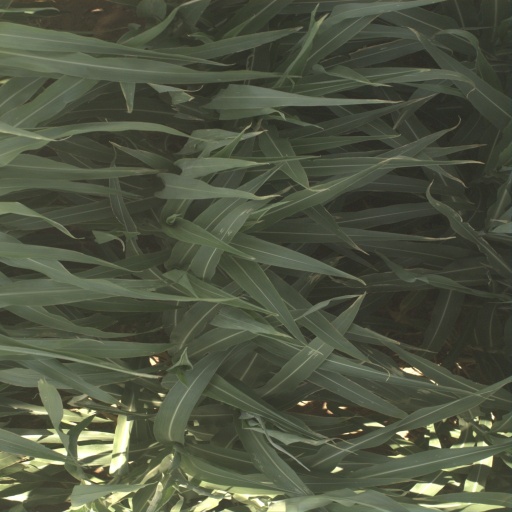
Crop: sorghum